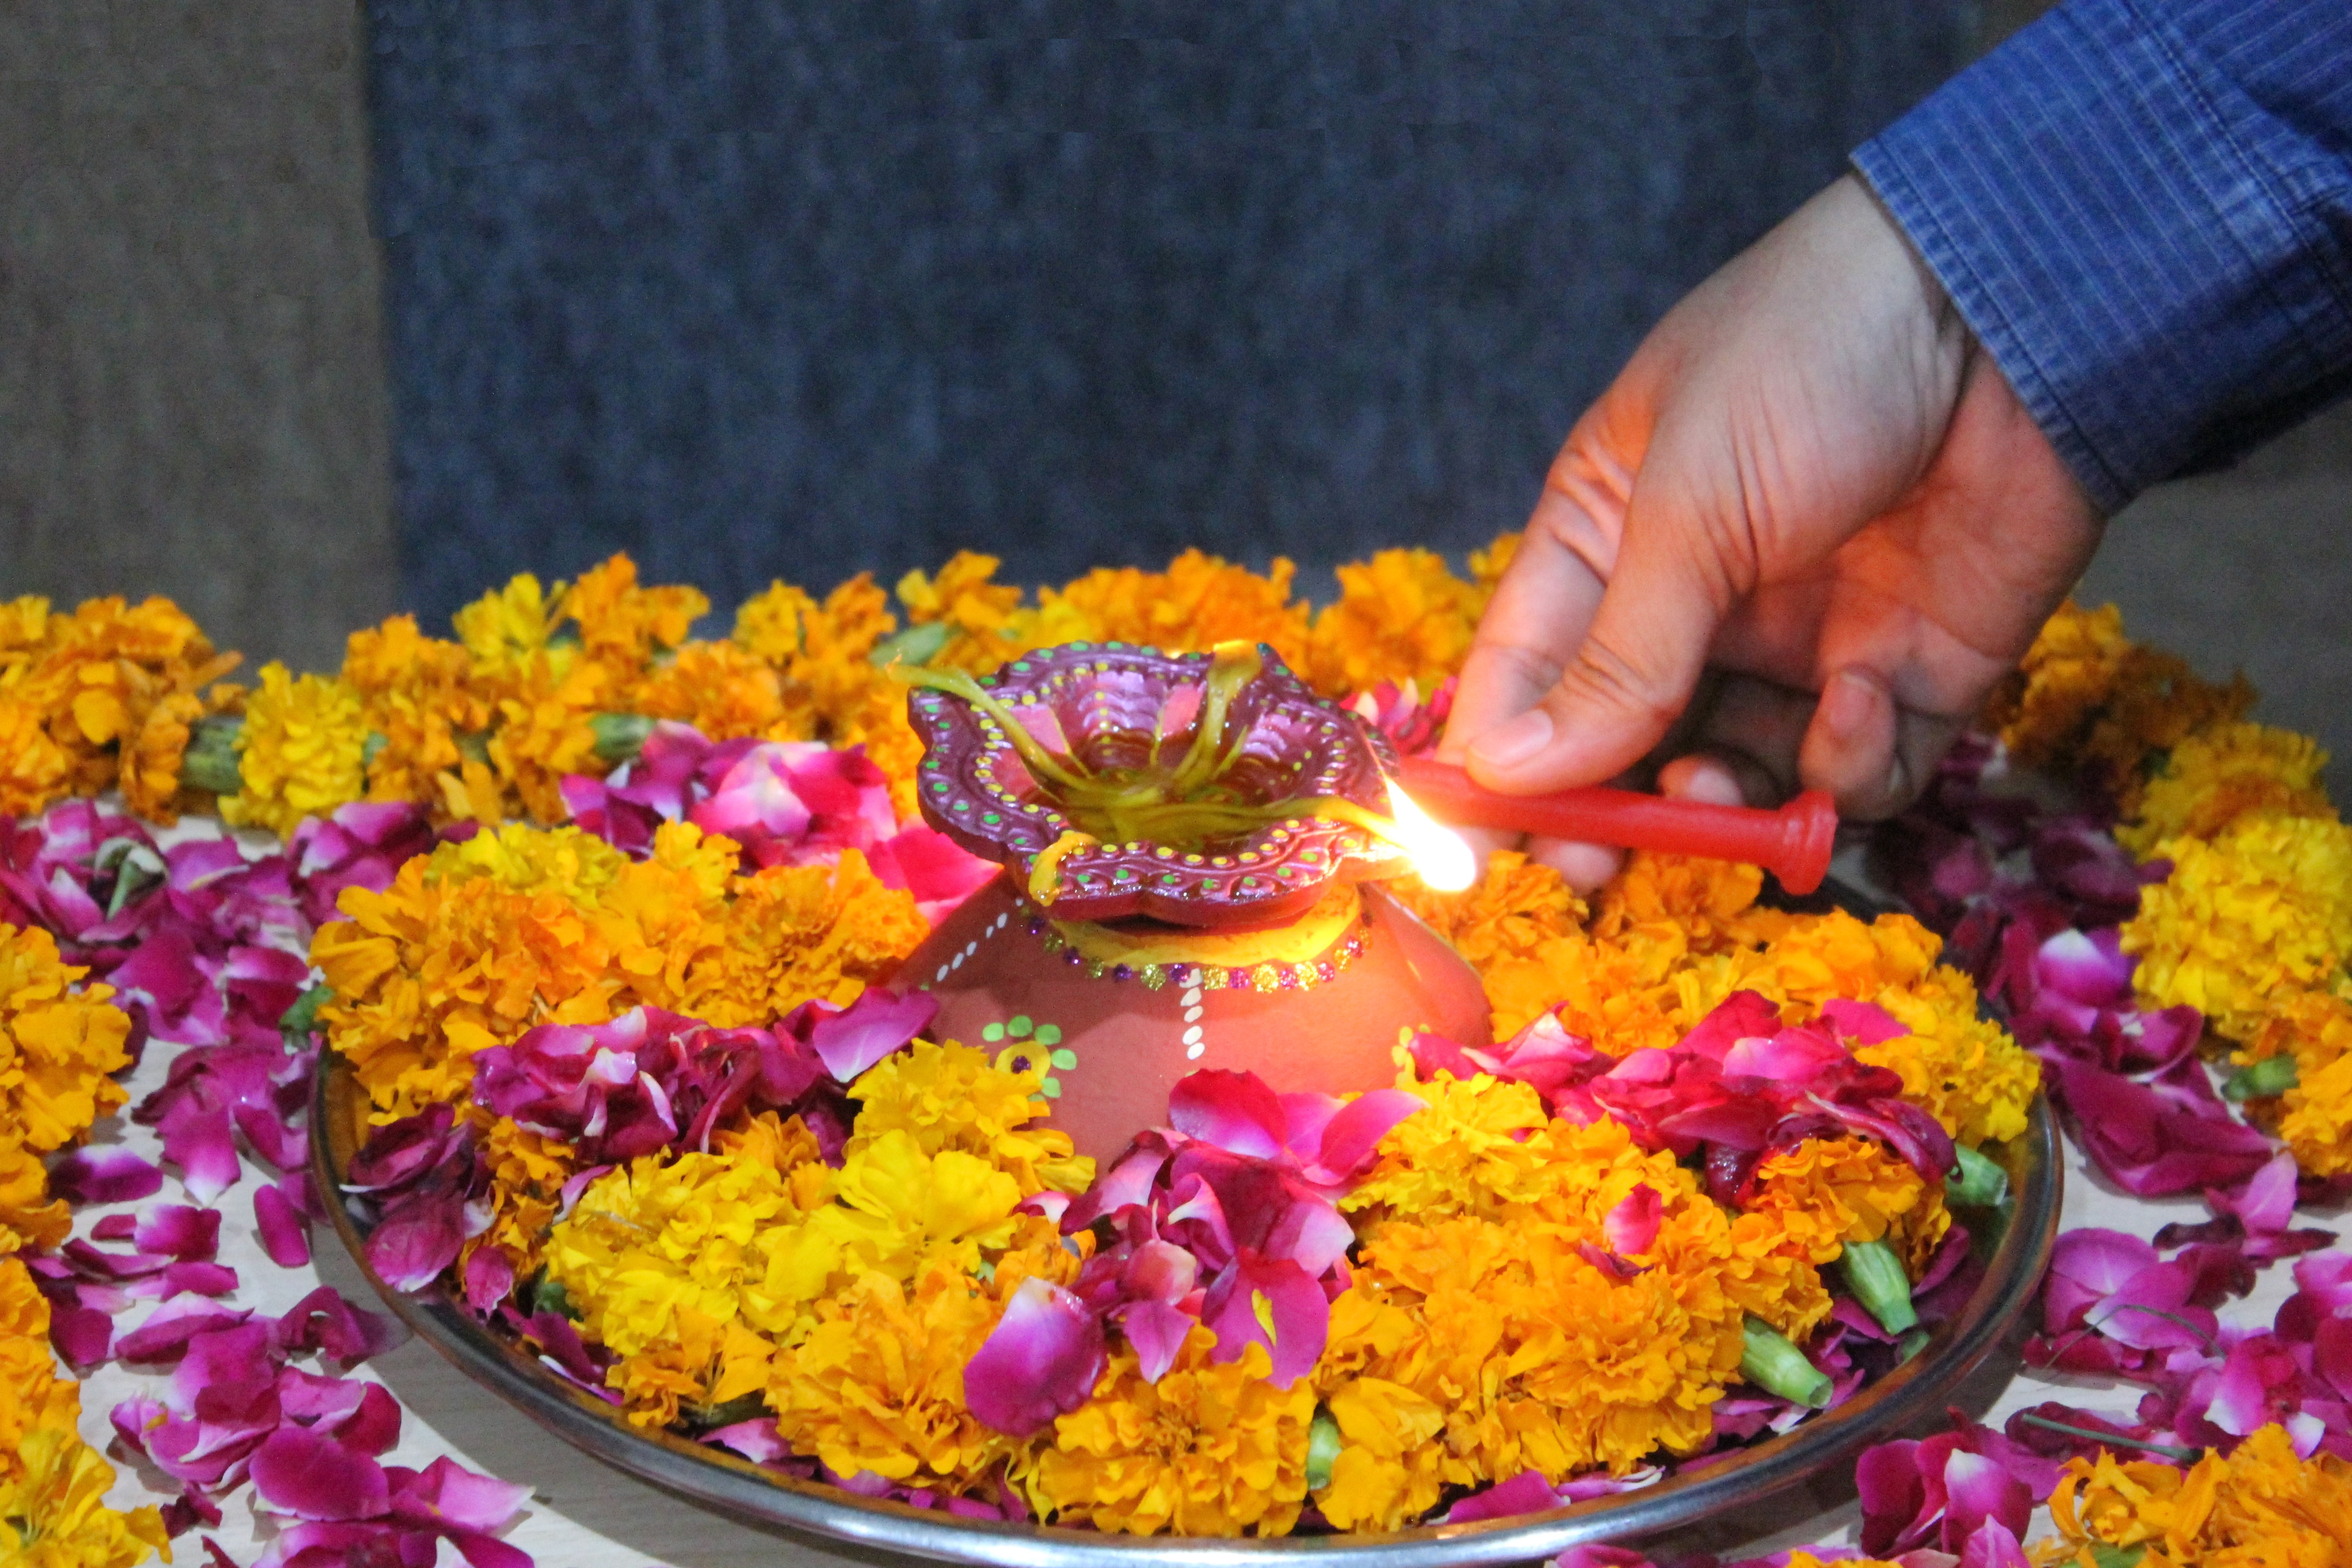
plant, flower, floristry